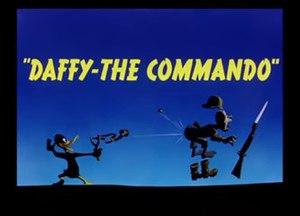
Daffy le héros est un dessin animé américain réalisé par Friz Freleng, sorti en 1943.